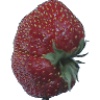
Label: strawberry_wedge